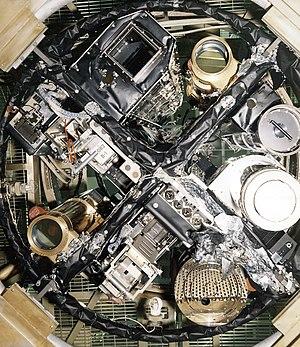
Skylab est la première station spatiale lancée par l'agence spatiale américaine, la NASA. Elle est développée dans le cadre du Programme des applications Apollo mis en place en 1965 pour donner une suite au programme Apollo. Le projet est lancé dans un contexte de réduction budgétaire des dépenses spatiales américaines et l'architecture retenue repose essentiellement sur la réutilisation de composants existants. La station spatiale est un ensemble long de 35 mètres et d'une masse de 90 tonnes dont le module principal est réalisé à partir du troisième étage de la fusée lunaire géante Saturn V.